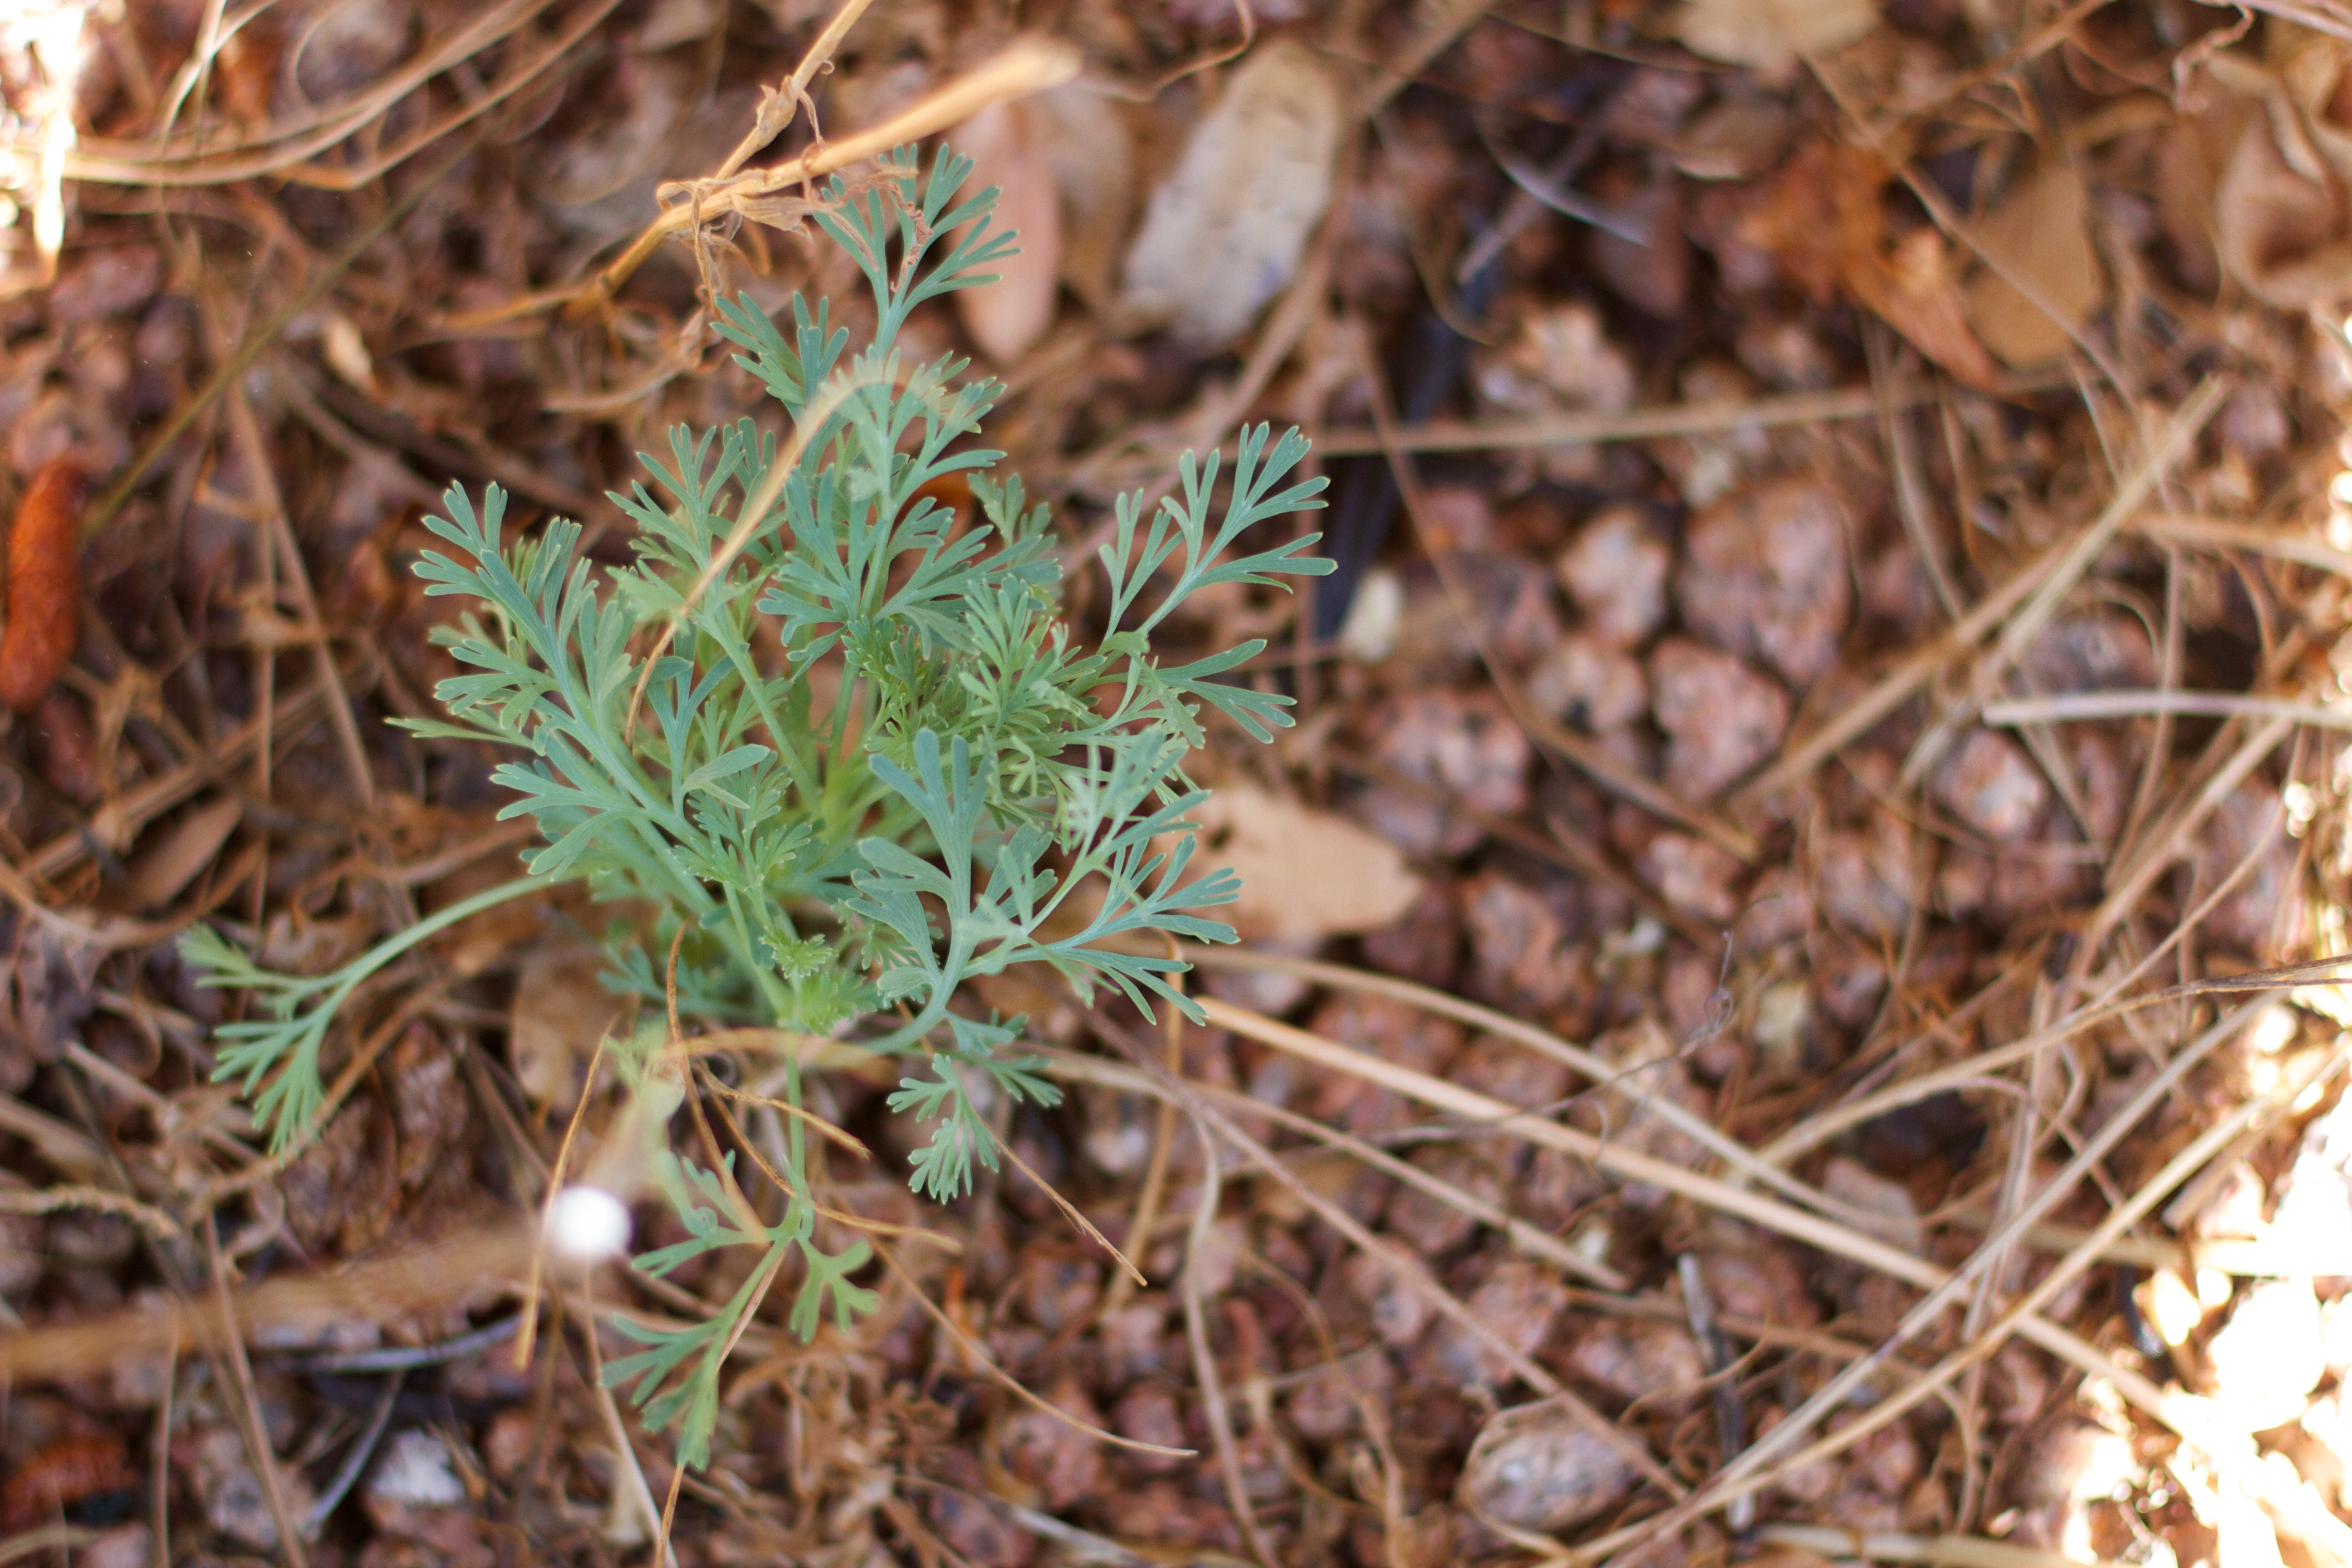
tree, grass, plant, leaf, flower, herb, produce, soil, flora, flowering plant, grass family, land plant